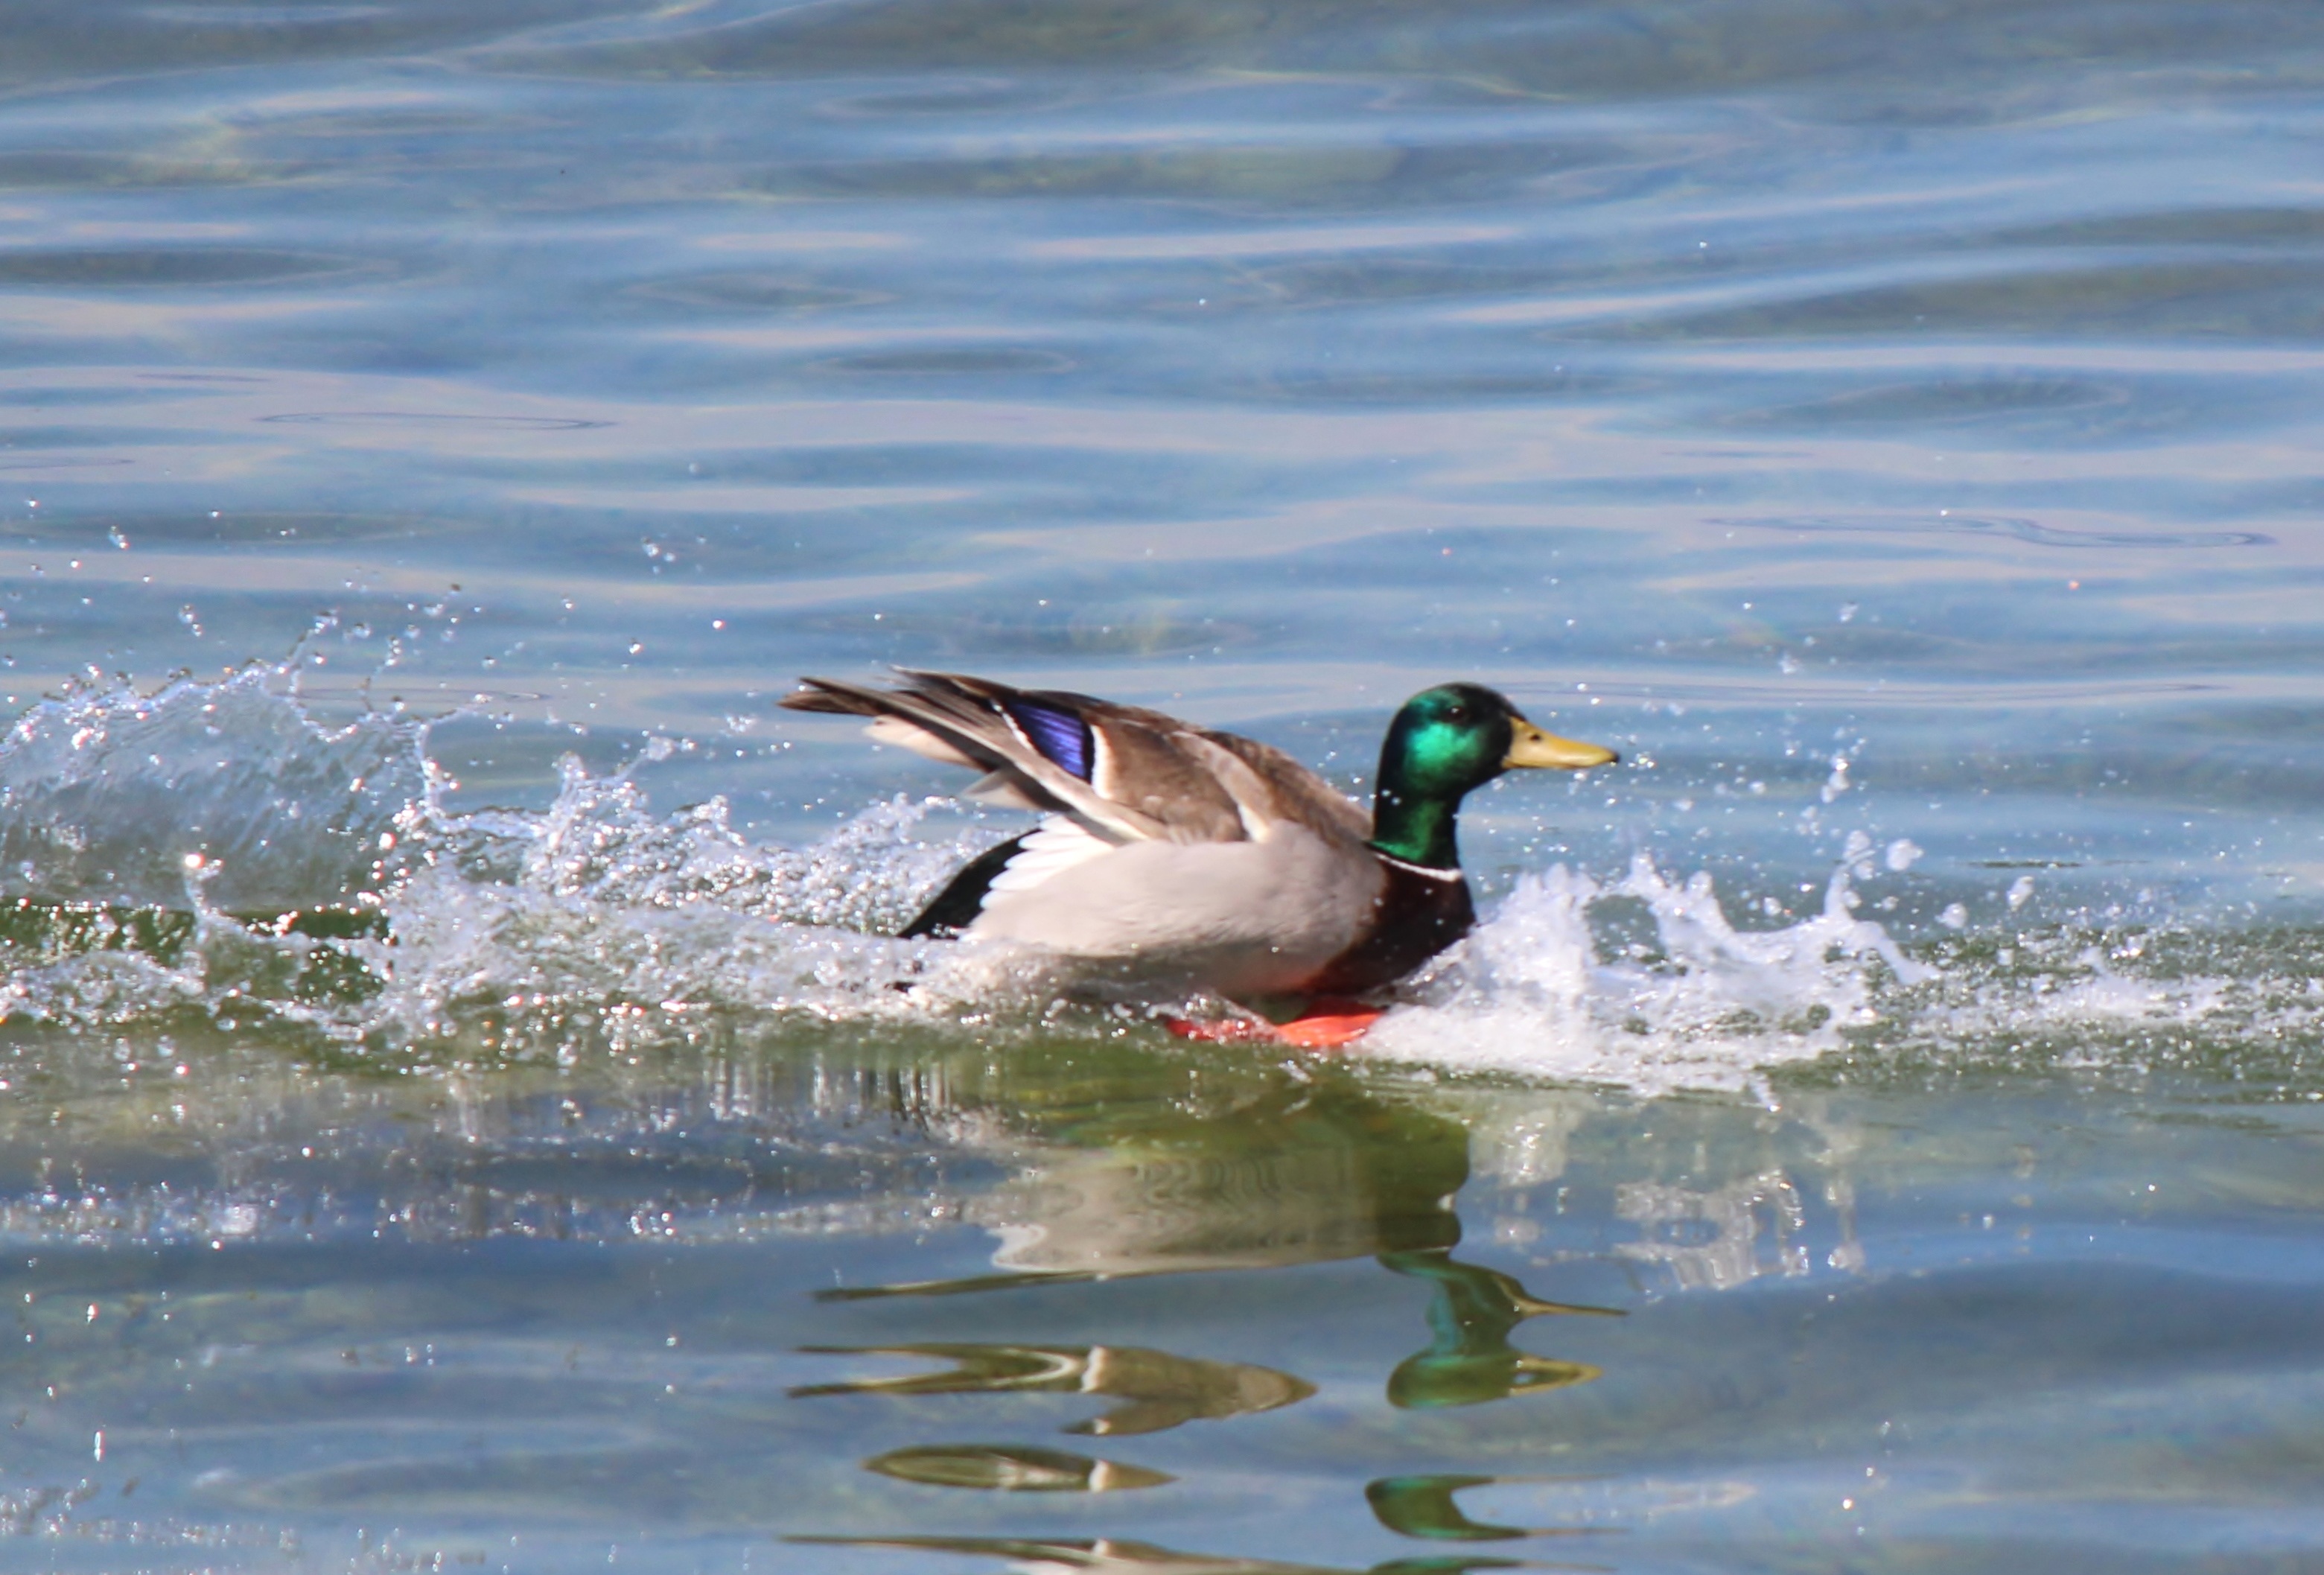
sea, water, bird, sunlight, wave, lake, wildlife, drake, duck, vertebrate, waterfowl, landing, water bird, mallard, mergus, lake constance, landed, romanshorn, ducks geese and swans, seaduck